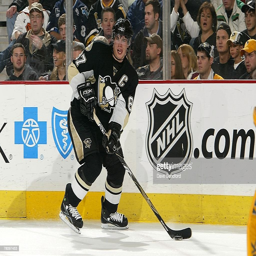
award winner # of the sports team skates against sports team during their game .